Denny Triangle, Seattle

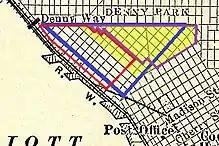
Differing definitions of the neighborhood borders: the yellow background follows the Seattle City Clerk's Neighborhood Map Atlas. The blue border shows "Belltown (Denny Regrade)" as defined by northwestplaces.com. The red border shows "Belltown" and the purple border shows "Denny Triangle", as defined by downtownseattle.com.

The Denny Triangle is a neighborhood in Seattle, Washington, United States, that stretches north of Downtown Seattle to the grounds of the Seattle Center. Its generally flat terrain was originally a steep hill, taken down as part of a mammoth construction project in the first decades of the 20th century known as the Denny Regrade, which is another name for the neighborhood on the regraded area. The name Denny Triangle, referring to the northeastern portion of this regrading project, is a term that has gained currency as this neighborhood has seen increasing development in the first decades of the 21st century.